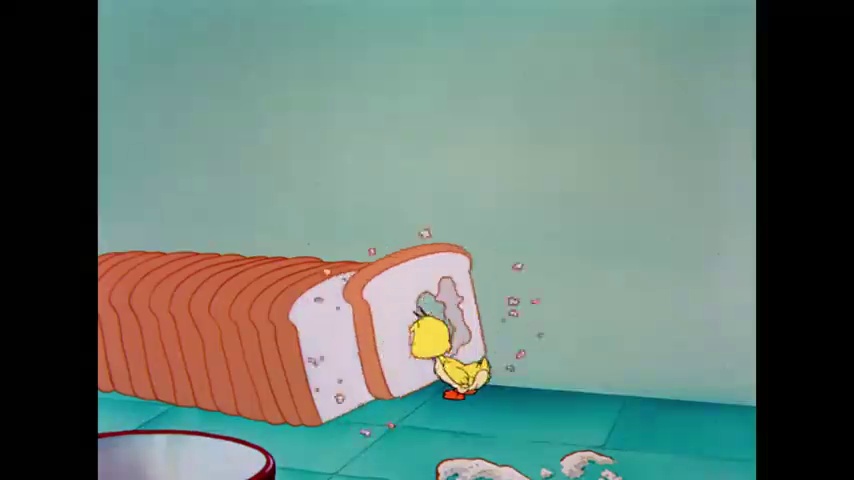
Portrait style: Cartoon Portrait